Hinomiko Station

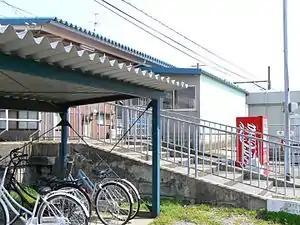
Hinomiko Station in April 2009

is a railway station on the Hokuriku Railroad Ishikawa Line in Hakusan, Ishikawa, Japan, operated by the private railway operator Hokuriku Railroad (Hokutetsu).